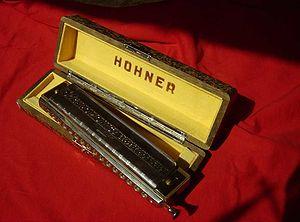
Hohner est une entreprise allemande de fabrication d'instruments de musique fondée en 1857 par Matthias Hohner. Elle est notamment connue pour ses harmonicas, qui étaient à l'origine les seuls instruments produits et ses accordéons.